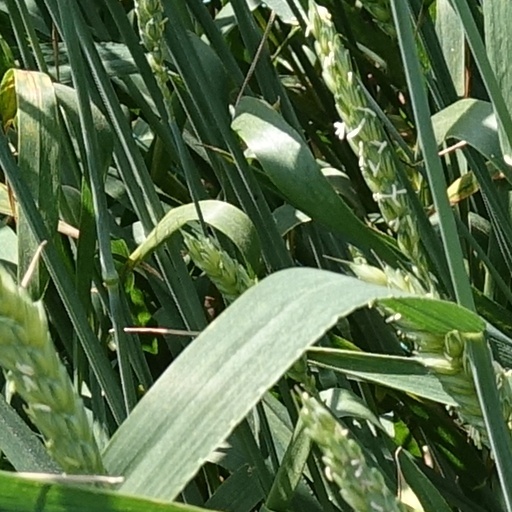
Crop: wheat